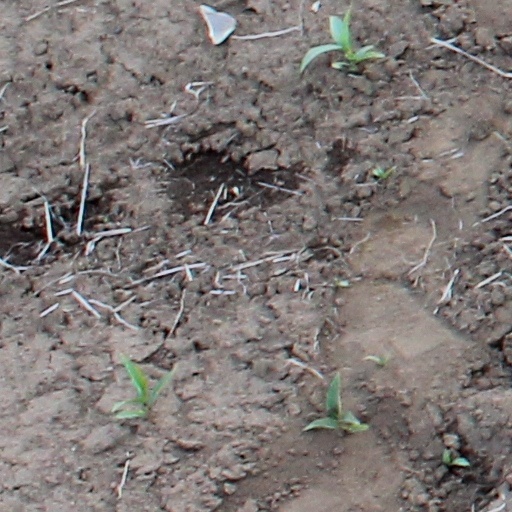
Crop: wheat